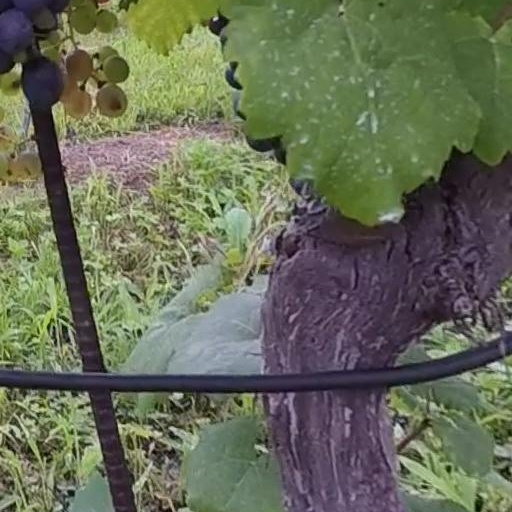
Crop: grape